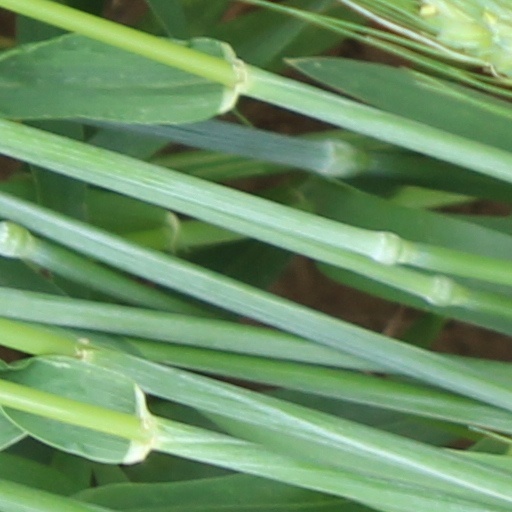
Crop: wheat